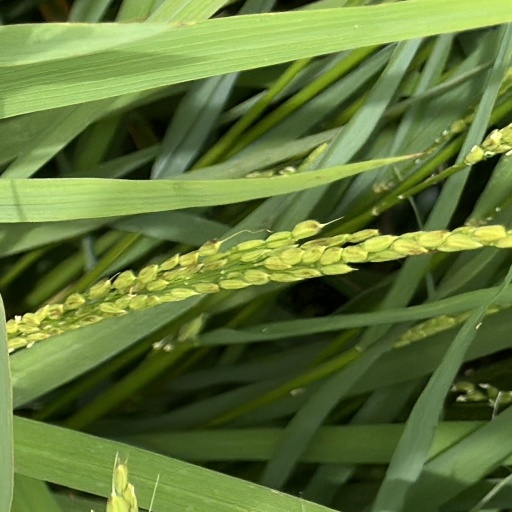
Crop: rice